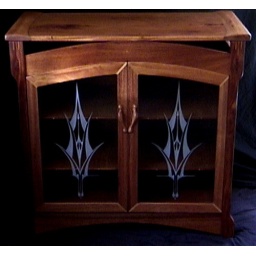
This is the front view of the mahogany cabinet with etched glass panels in each door.